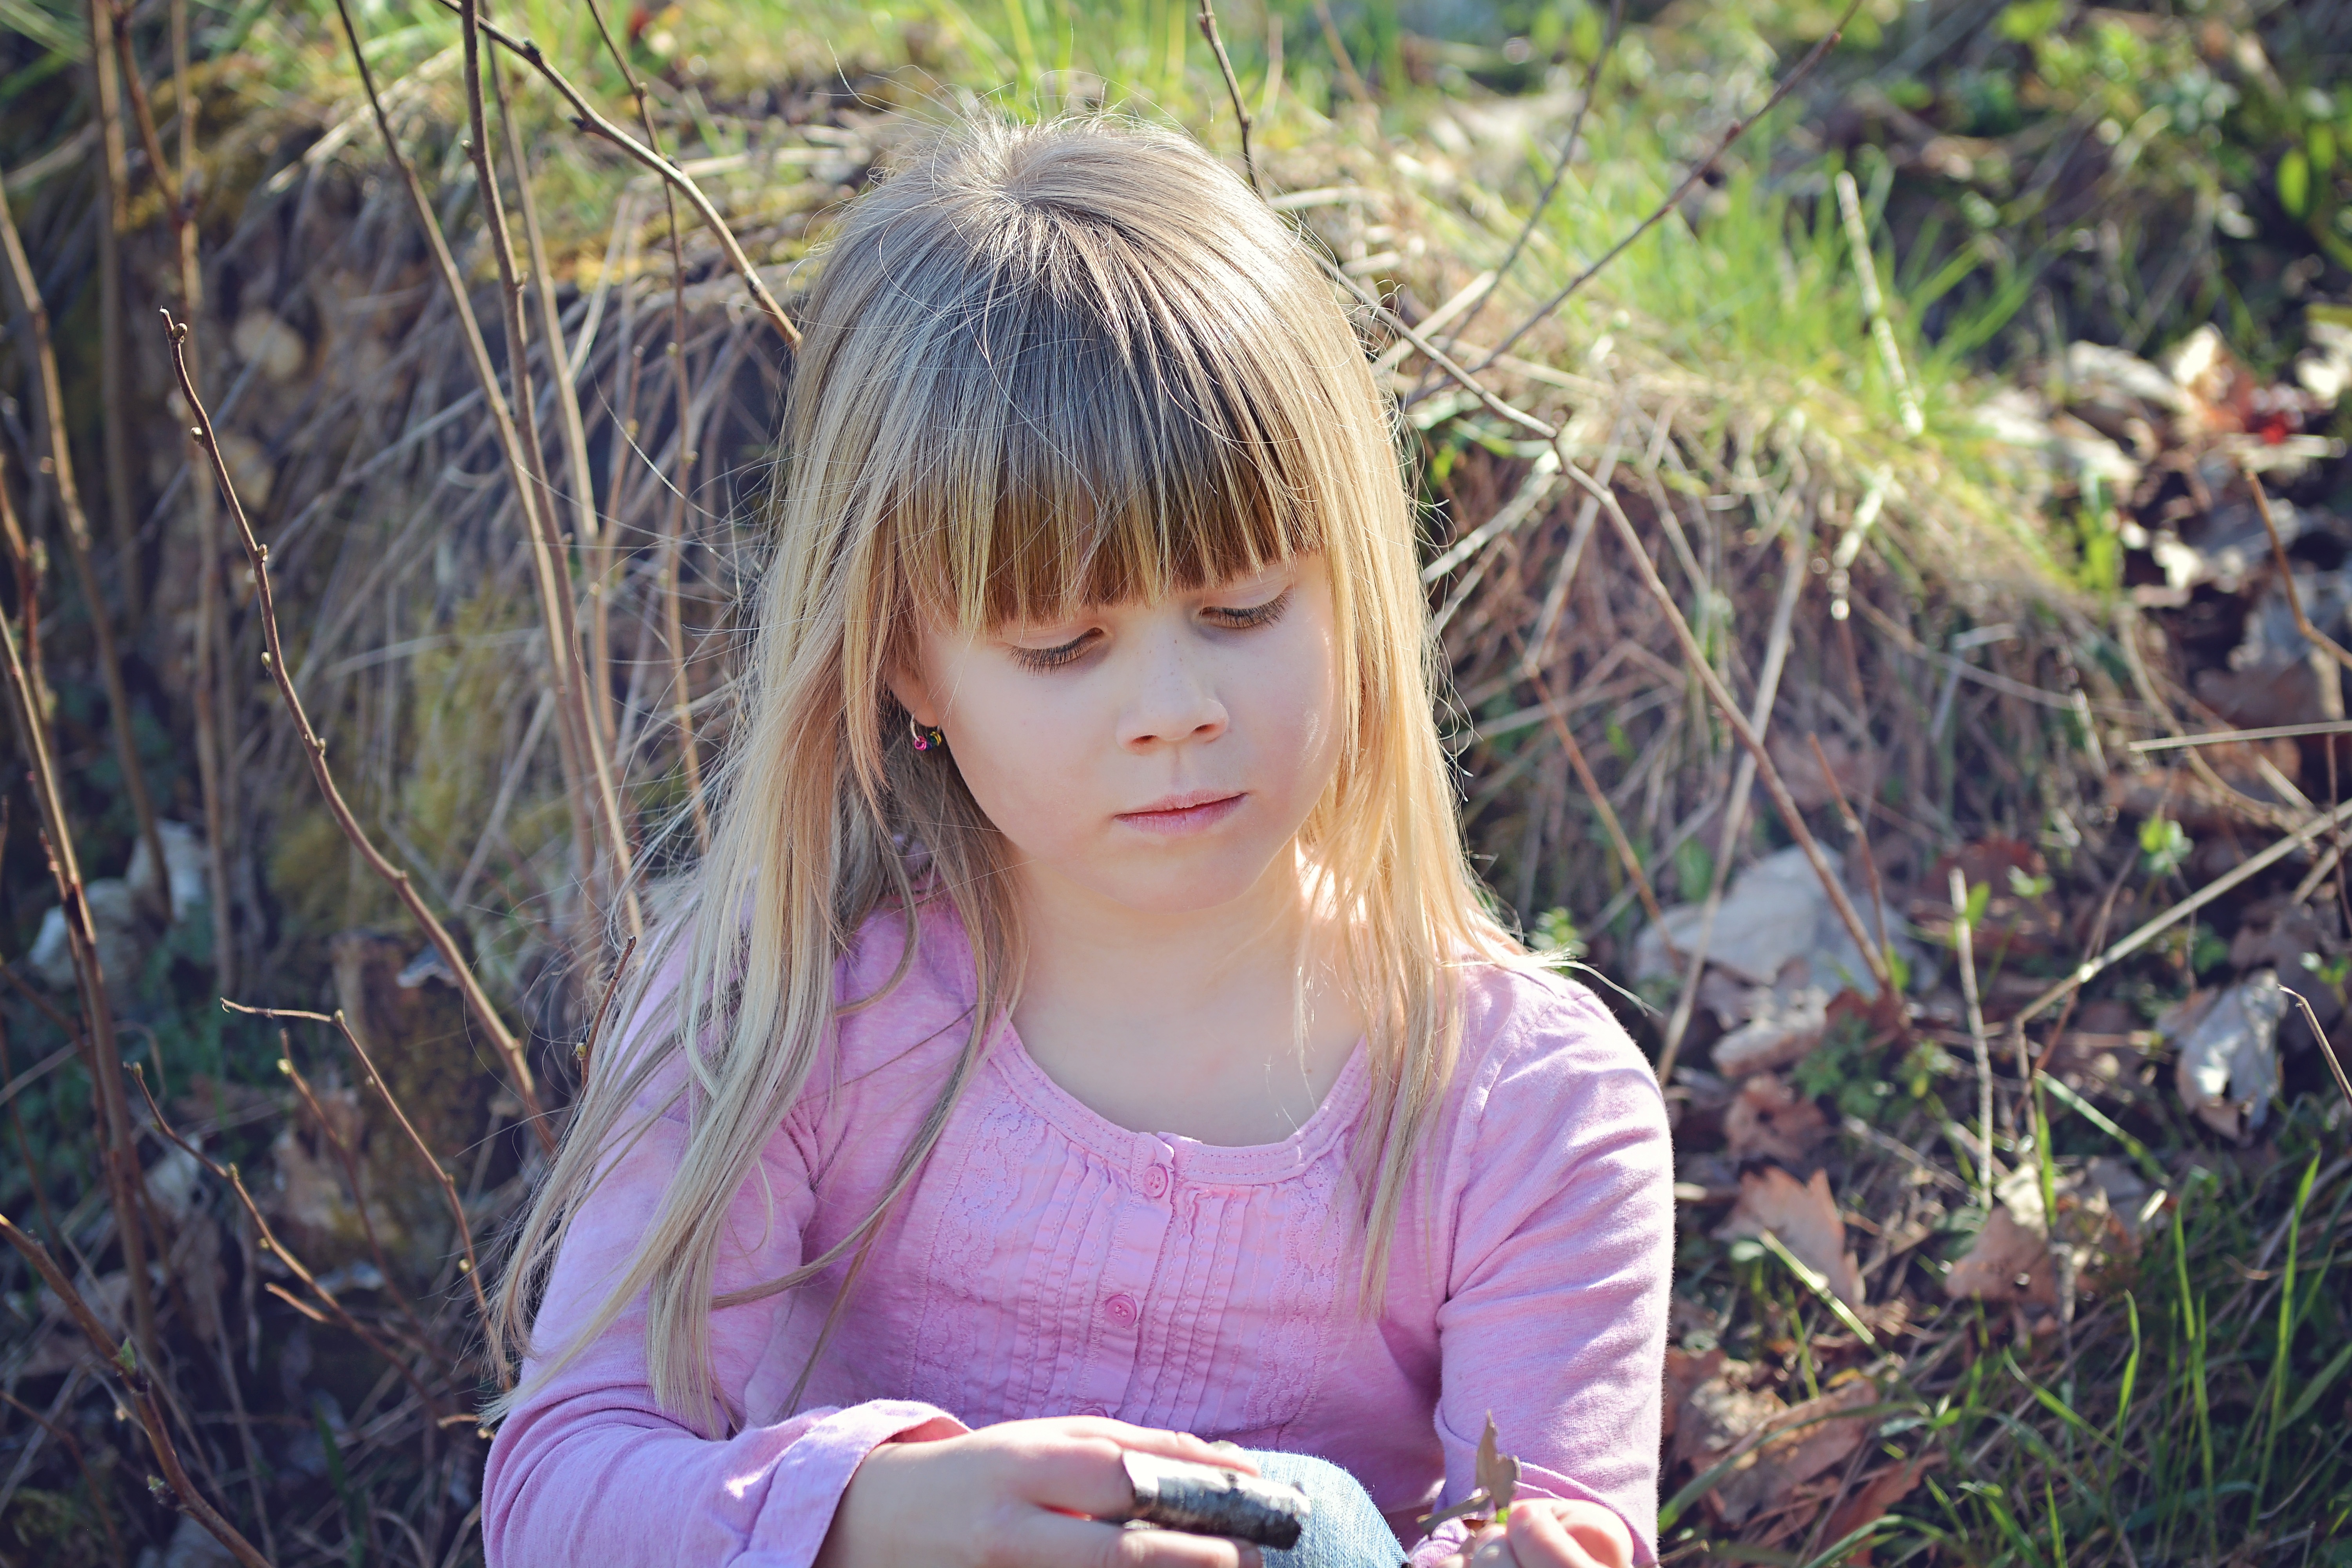
nature, forest, grass, person, people, plant, girl, photography, sunlight, leaf, flower, portrait, model, spring, autumn, child, facial expression, season, smile, long hair, face, toddler, eye, skin, beauty, blond, out, woodland, photo shoot, portrait photography